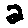
Label: 2